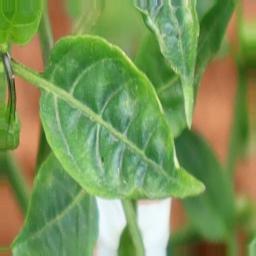
Label: nutritional